Roskilde Festival

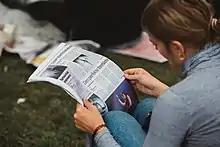
A festivalgoer reading the "Orange Press"

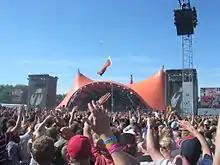
Roskilde Festival 2005 – Snoop Dogg on Orange Stage

The bands presented at Roskilde Festival are traditionally a balanced mix of large, well-known artists, cutting-edge artists from all contemporary genres, popular crowd-pleasing acts plus local Scandinavian headliners and up-and-coming names.